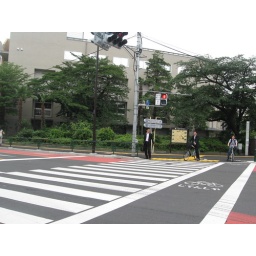
This my route from school in Takadanobaba to home in Sendagaya. The pictures were taken from a bottle top camera mount.